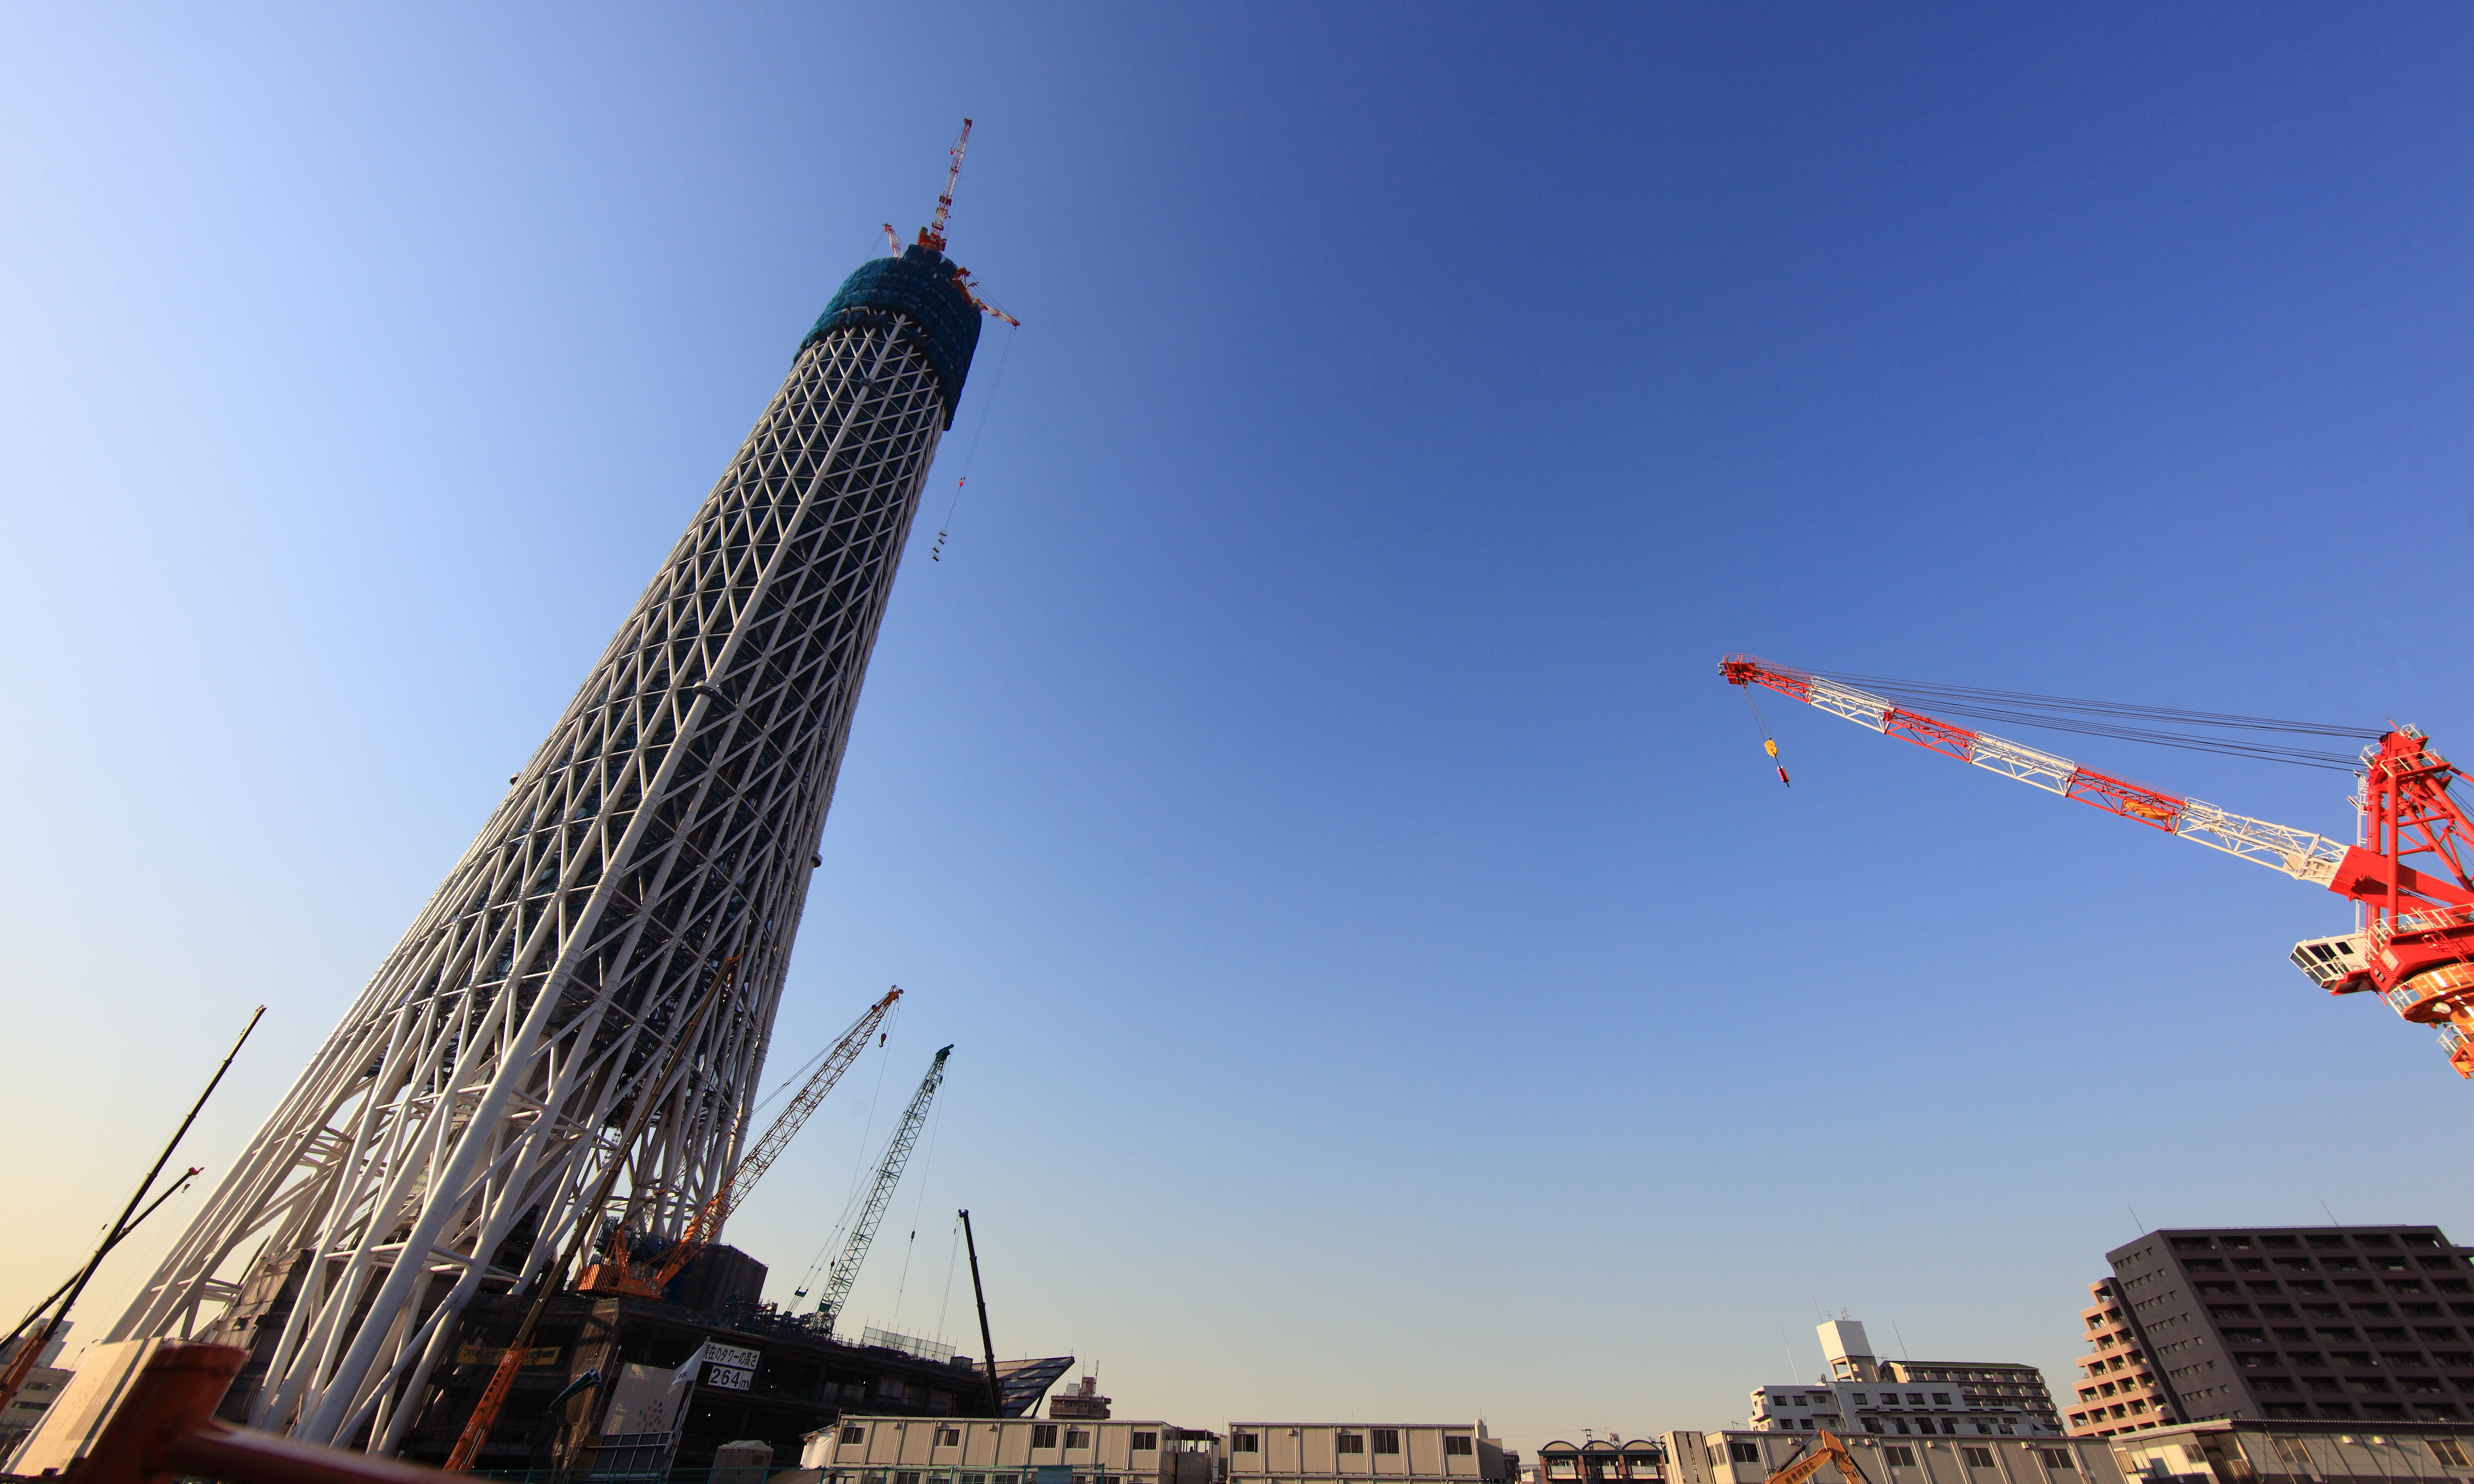
skyline, skyscraper, high, vehicle, tower, mast, landmark, 5d, crane, hires, markii, hi, res, resolution, tokyoskytree, construction equipment